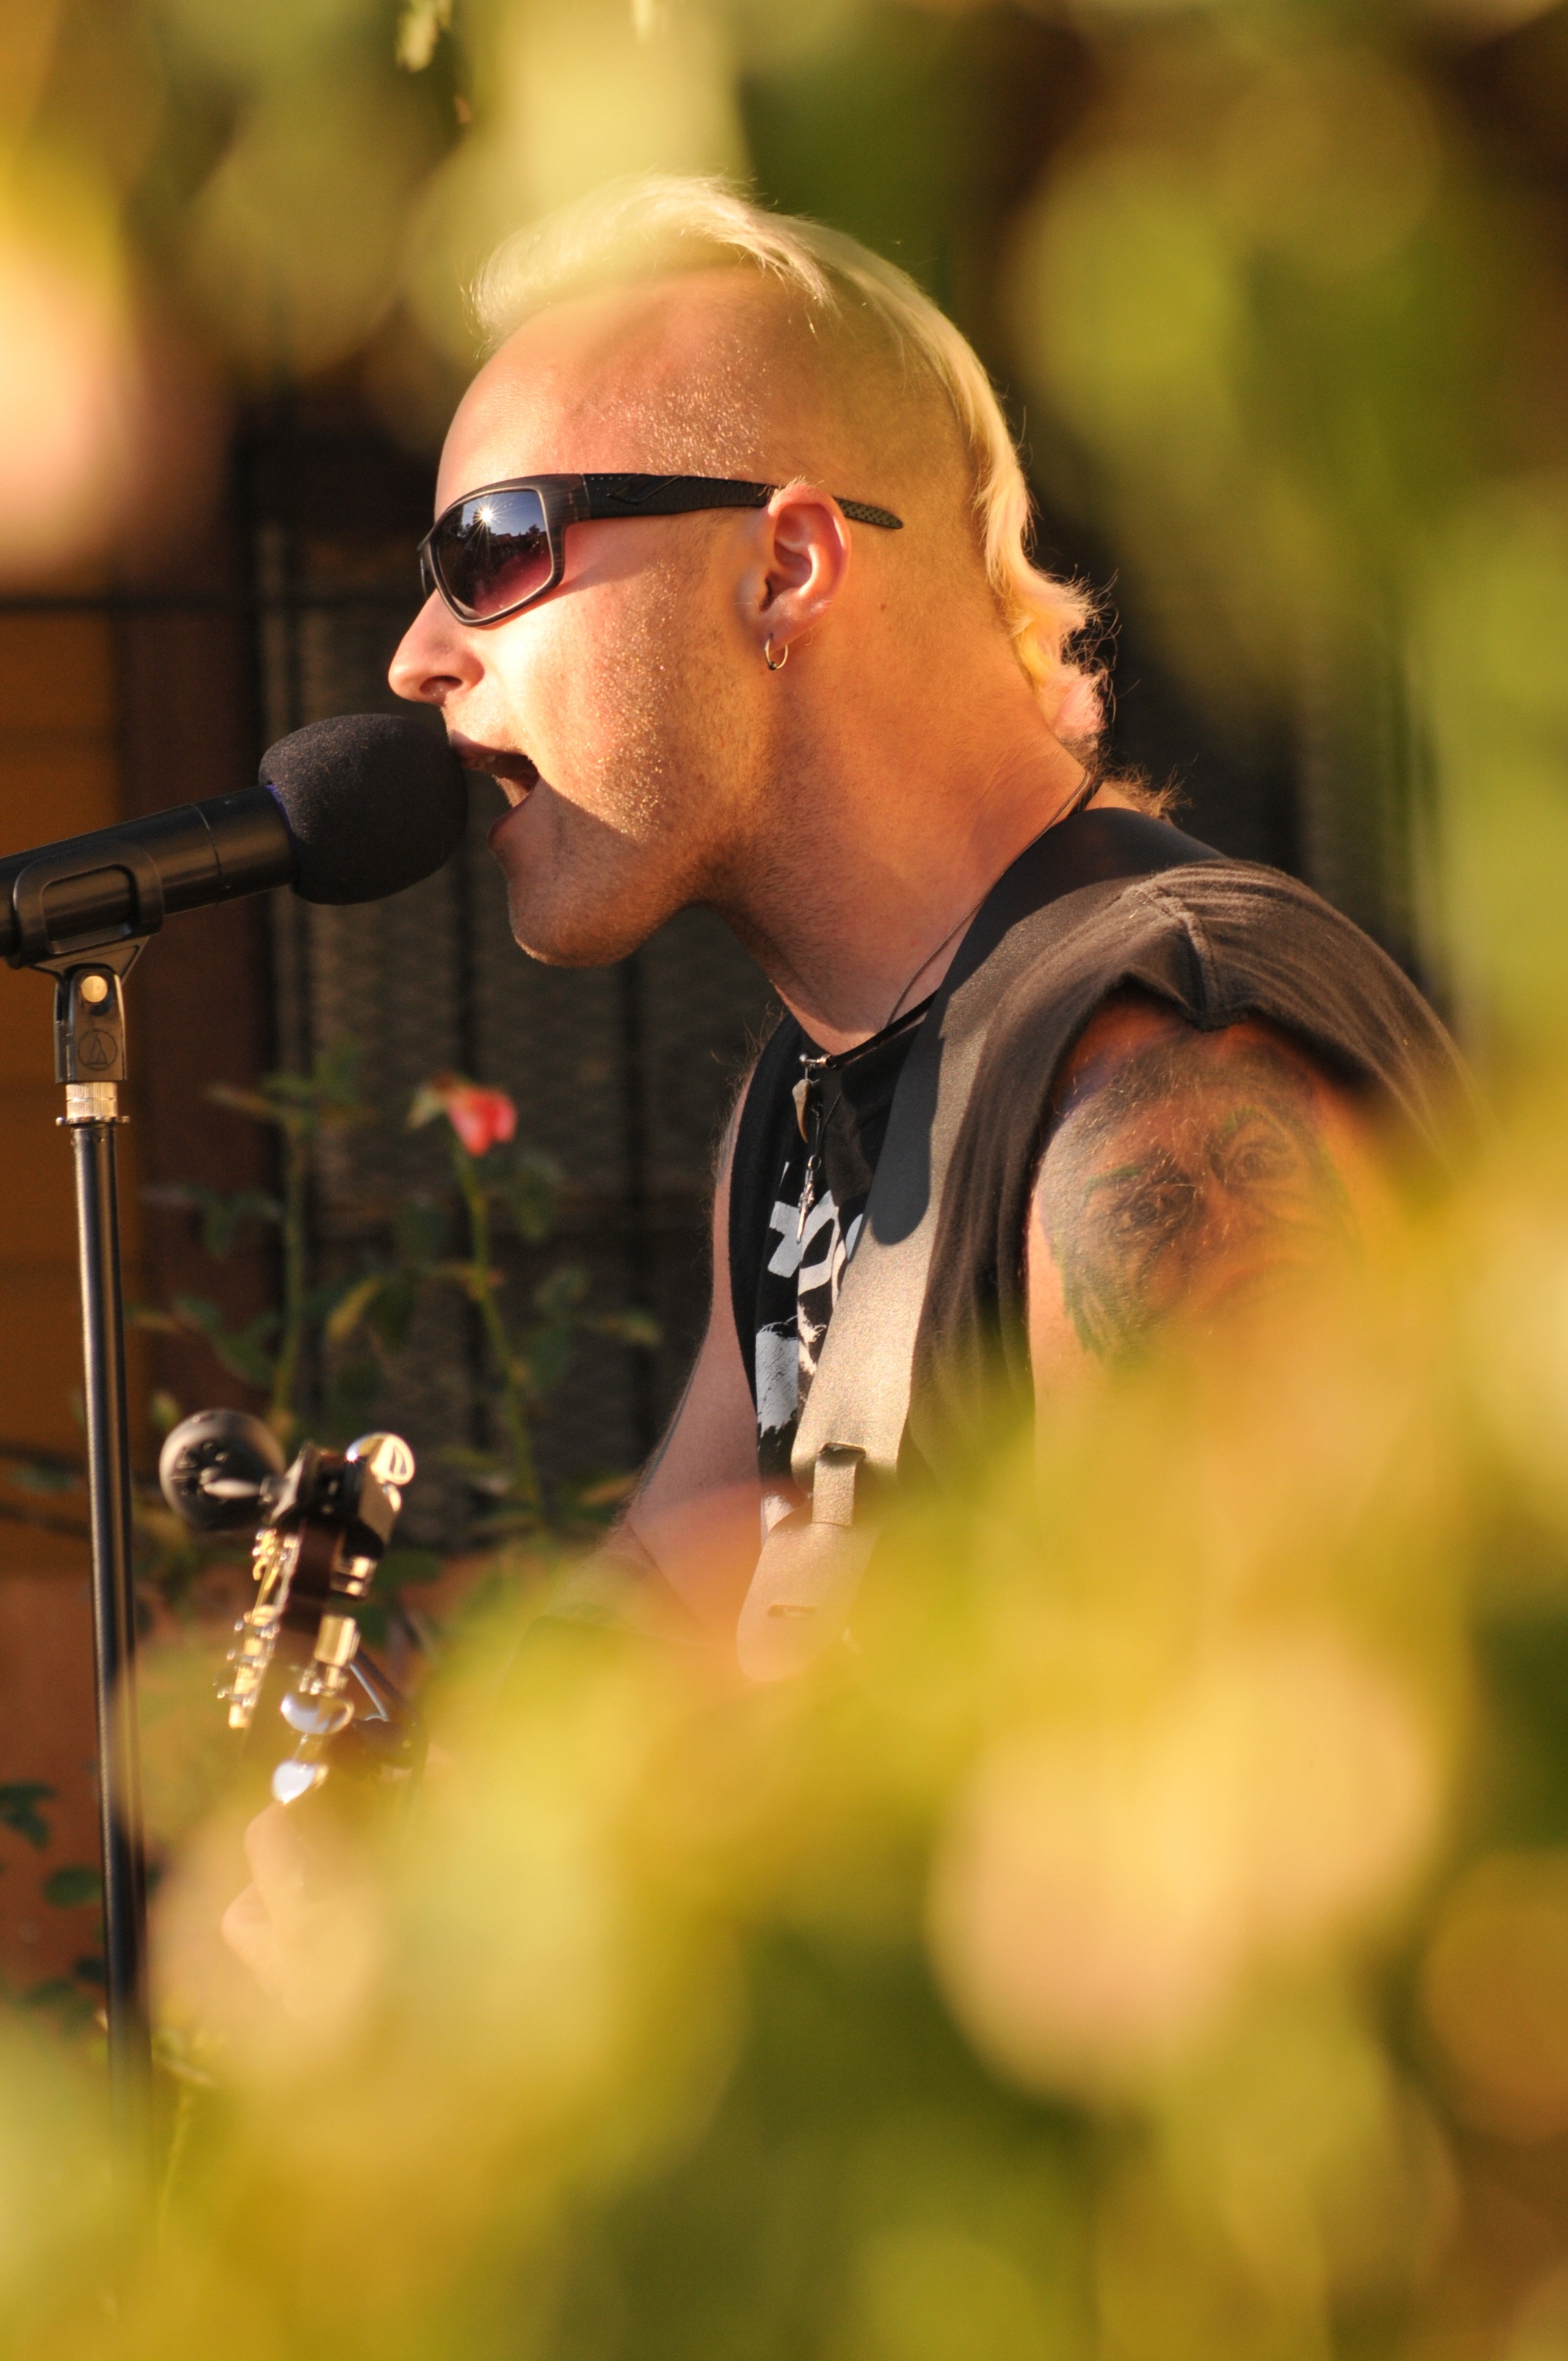
man, person, music, white, photography, concert, singer, live, portrait, spring, green, microphone, mic, musician, close up, sing, stage, musical, performance, singing, photograph, sound, song, entertainment, voice